Oberhausen an der Nahe

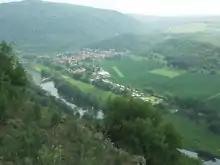
Oberhausen from the northwest

Oberhausen lies on the River Nahe at the foot of the Lemberg, the Middle Nahe's highest hill.